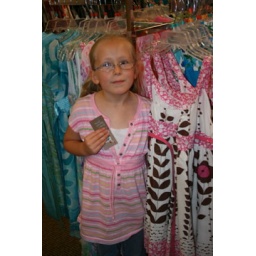
Found one! The clue was find a dress that is has brown and pink in it. (Friend-Emma)